H.P. Nielsen

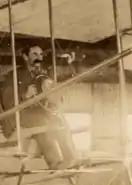
Nielsen in his biplane, 1910

Nielsen studied the new science of aviation, including making close examination of planes flown by aviator Louis Paulhan, and had made designs for several aircraft. He did not have the funds to manufacture these designs himself. In 1910, he met businessman Adrian J Merle at an aviation meet in San Francisco. Merle had recently flown as a passenger at a Los Angeles aviation meet, and was determined to start manufacturing aircraft.